Climate of the United States

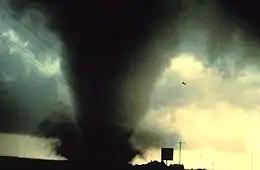
A powerful tornado in Texas.

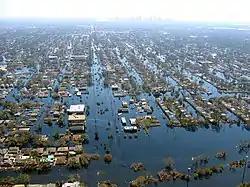
View of flooded New Orleans in the aftermath of Hurricane Katrina

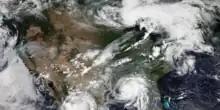
Satellite image of the Contiguous United States, with wildfires in the west, Hurricane Ida off the coast of Louisiana, and a line of thunderstorms developing over the Great Lakes region during late summer.

Because of contrasting air masses, the Great Plains, the Midwest, and the southern United States have frequent severe thunderstorms and tornado outbreaks during both the spring and the summer. In central portions of the U.S., tornadoes are more common than anywhere else in the world. They usually can touch down during the spring and the summer. The strip of land from north Texas north to Nebraska and east into Southern Michigan is known as Tornado Alley, where many houses have tornado shelters and where many towns have tornado sirens. Stretching across Mississippi and Alabama, Dixie Alley has experienced both tornadoes and violent thunderstorms, with peak tornado season coming on as early as February and waning by May. Florida also reports many tornadoes, but these rarely are very strong. The southern US has a second tornado season during the autumn. Generally, the area at greatest risk for tornadoes migrates northward from February to June, peaking in the Gulf States in February and March, the Ohio Valley and lower Midwest in April, southern and central Plains and central Midwest in May, and Northern Plains and upper Midwest (Dakotas, Minnesota, and Wisconsin) in June. Eastern and Gulf Coastal states suffer from frequent Hurricanes and tropical storms from late summer into autumn.